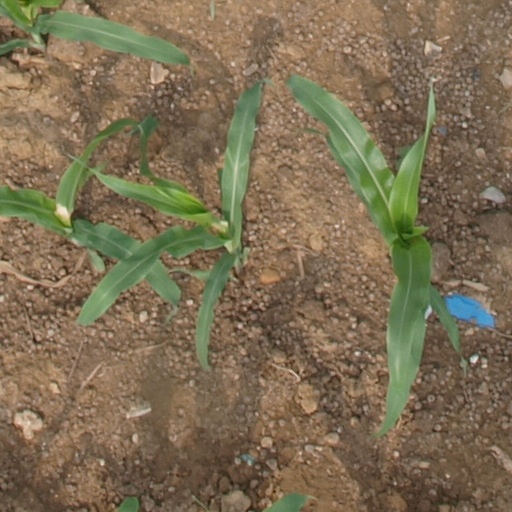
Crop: maize; corn